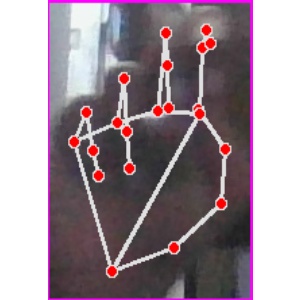
अक्षर: ह